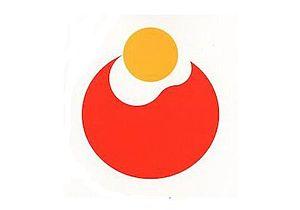
Unnan est une ville située dans la préfecture de Shimane, au Japon.